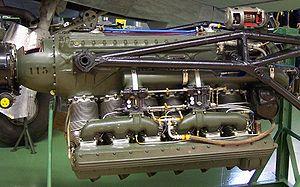
Isotta Fraschini Motori est une entreprise publique italienne, fondée en 1955 à Saronno, dans la province de Varèse, en Lombardie, spécialisée dans la fabrication de moteurs pour la construction navale - civile et militaire. Actuellement, elle a son siège à Bari, dans la région des Pouilles. L'entreprise fait partie du groupe italien Fincantieri.